Haus Weitmar

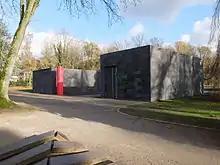
"Museum unter Tage"

On the initiative of Alexander von Berswordt-Wallrabe, Situation Kunst (for Max Imdahl), a contemporary art collection with sculptures and paintings, was created in the park of Haus Weitmar starting in the late 1980s, which he donated to the art collection of the Ruhr University Bochum in 1990. The collection was created in memory of the art historian Max Imdahl, who became the first holder of the Chair of Art History at Bochum University in 1965. A building was completed for Situation Kunst in May 2010 as part of the Ruhr.2010, providing around 1,200 square meters of space for cultural and scientific events, exhibitions, and storage and workrooms. The building, called "Kubus", was built according to designs by the architects Pfeiffer, Ellermann and Preckel from Münster and built into the Weitmar manor house ruins. In the course of its completion, the estate's old moat was refilled with water. On 13 November 2015 an underground extension of the Situation Kunst opened with the "Museum unter Tage" (MuT).